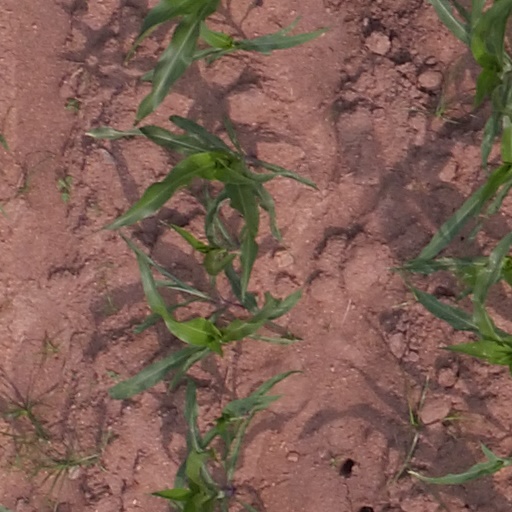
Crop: maize; corn